Octant (instrument)

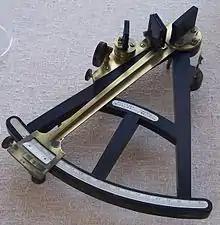
Octant. This instrument, labelled "Crichton - London, Sold by J Berry, Aberdeen", appears to have an ebony frame with ivory scale, vernier and signature plate. The index arm and mirror supports are brass. Rather than use a sighting telescope, this instrument has a sighting pinnula.

The octant, also called a reflecting quadrant, is a reflecting instrument used in navigation.